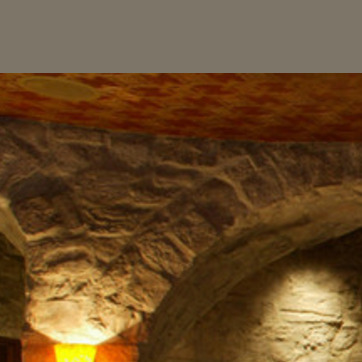
Material: stone